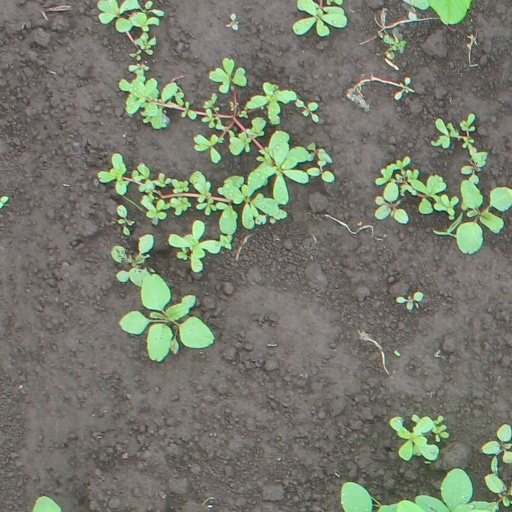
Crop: soybean